Moʼorea

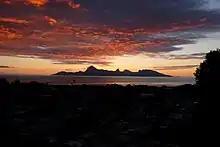
Sunset in Moorea as seen from Faa'a on Tahiti island to the east

The most famous sight of Moorea is Cook's Bay, where cruise ships regularly anchor. It is a deep blue bay that often has white sailing yachts and in the background the 830 metre (2723 feet) high Mount Mouaputa, this being probably the most photographed South Seas image. Next door is Opunohu Bay, where many exterior shots of the 1984 movie The Bounty were filmed.